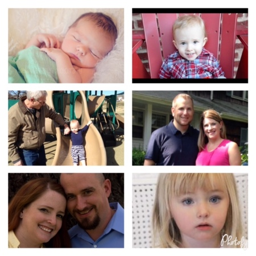
this is the reason i buy industry , for my family .